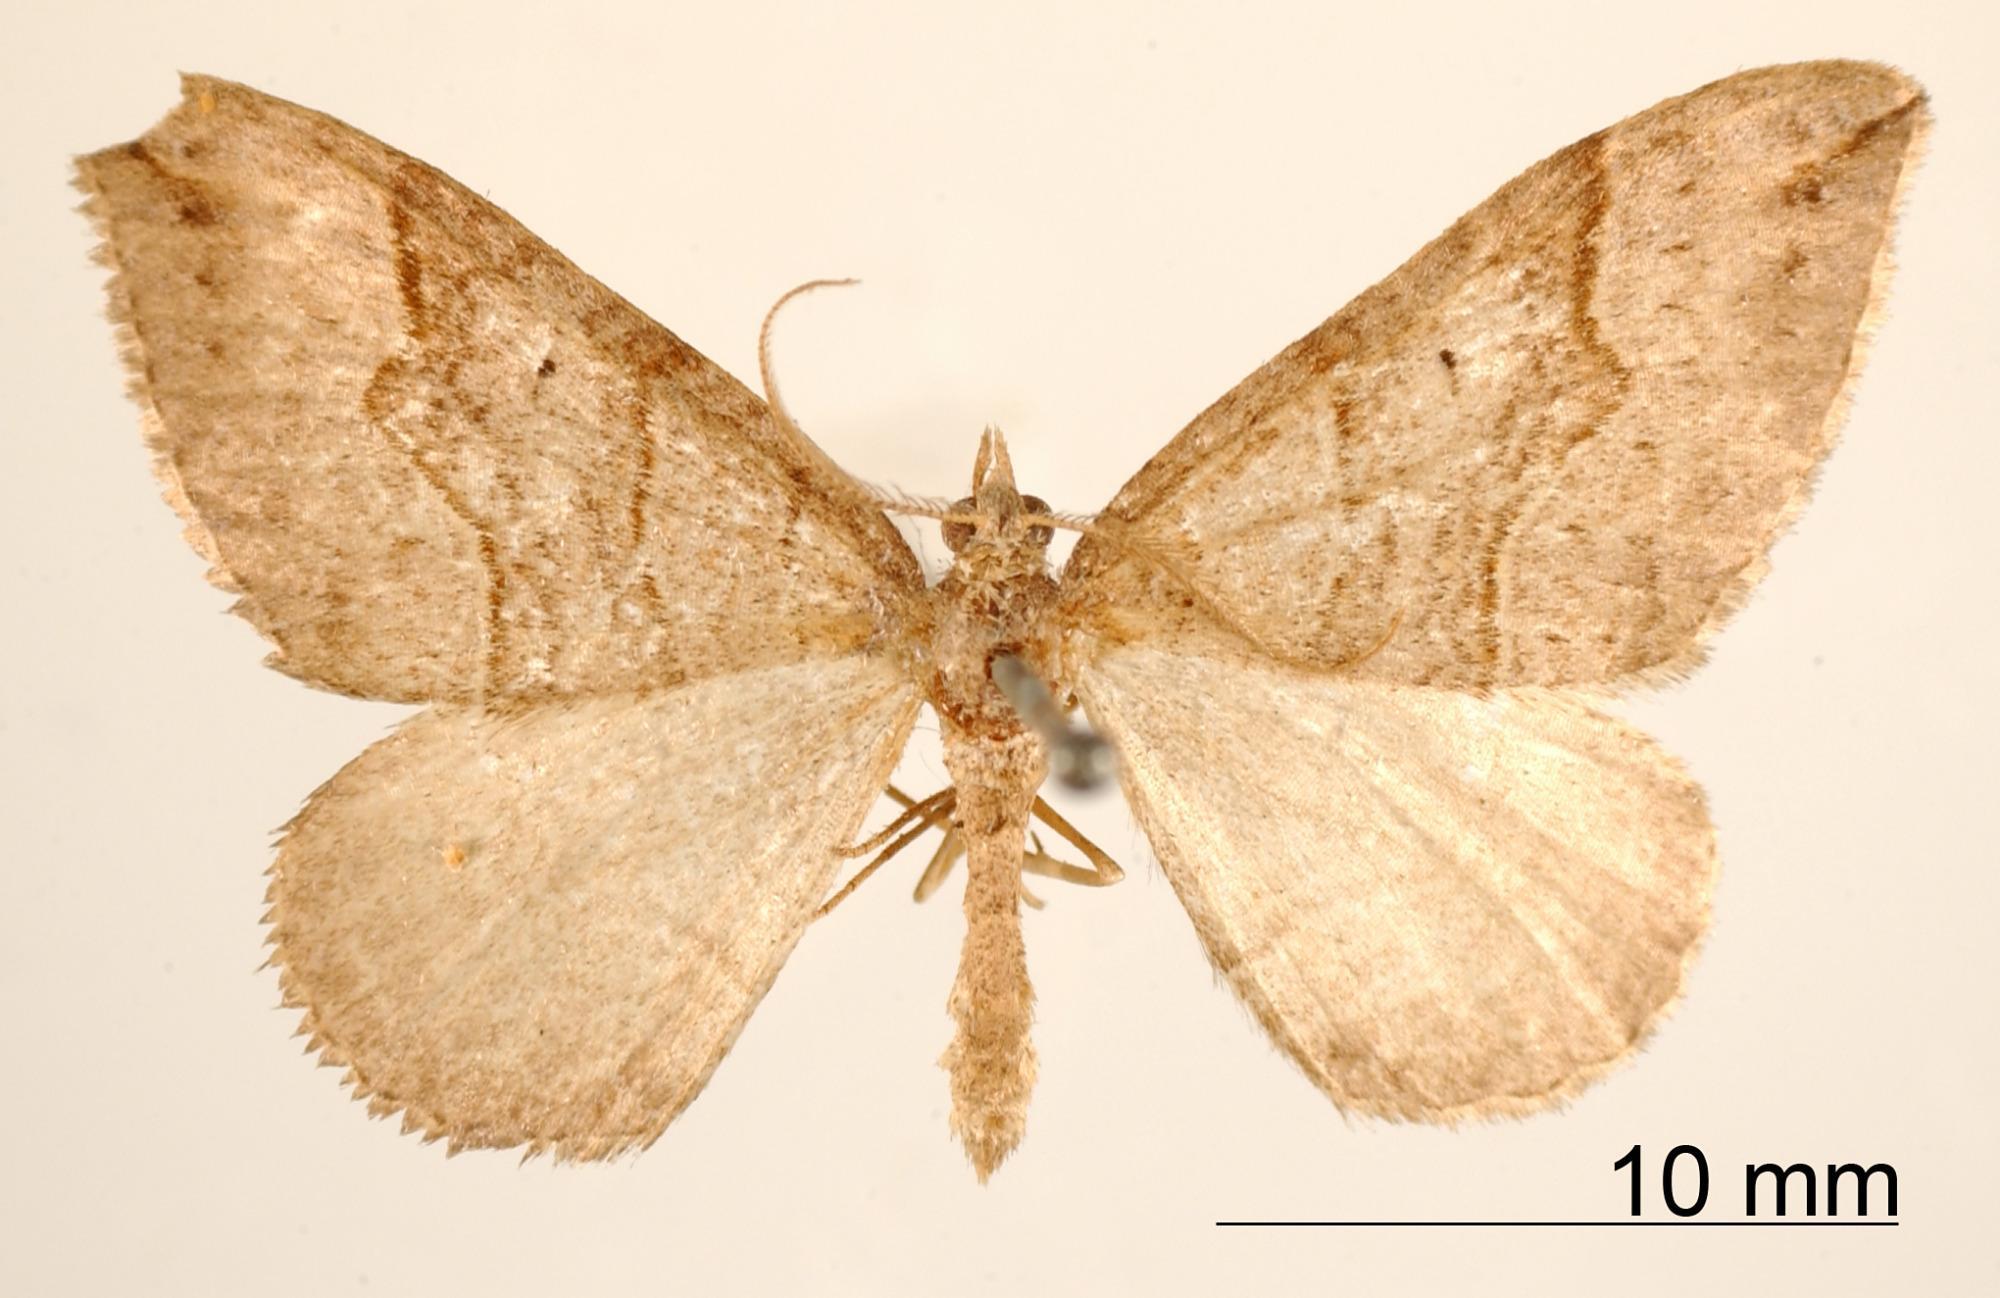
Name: Thamnonoma panassa
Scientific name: Thamnonoma panassa Druce, 1893
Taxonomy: Animalia, Arthropoda, Insecta, Lepidoptera, Geometridae, Ennominae
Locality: Las Vigas, Mexico, Mexico